Computer graphics (computer science)

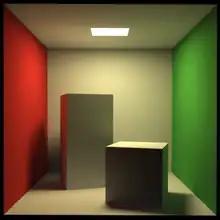
Indirect diffuse scattering simulated using path tracing and irradiance caching.

The subfield of geometry studies the representation of three-dimensional objects in a discrete digital setting. Because the appearance of an object depends largely on its exterior, boundary representations are most commonly used. Two dimensional surfaces are a good representation for most objects, though they may be non-manifold. Since surfaces are not finite, discrete digital approximations are used. Polygonal meshes (and to a lesser extent subdivision surfaces) are by far the most common representation, although point-based representations have become more popular recently (see for instance the Symposium on Point-Based Graphics). These representations are "Lagrangian," meaning the spatial locations of the samples are independent. Recently, "Eulerian" surface descriptions (i.e., where spatial samples are fixed) such as level sets have been developed into a useful representation for deforming surfaces which undergo many topological changes (with fluids being the most notable example).